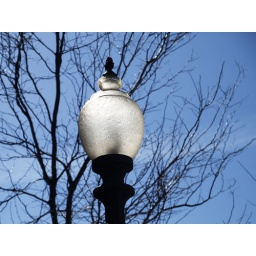
Street light with tree and sky in the background.